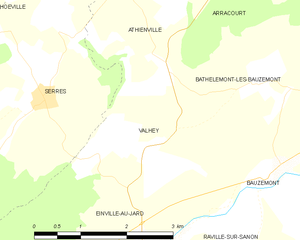
Valhey est une commune française située dans le département de Meurthe-et-Moselle, en région Grand Est.